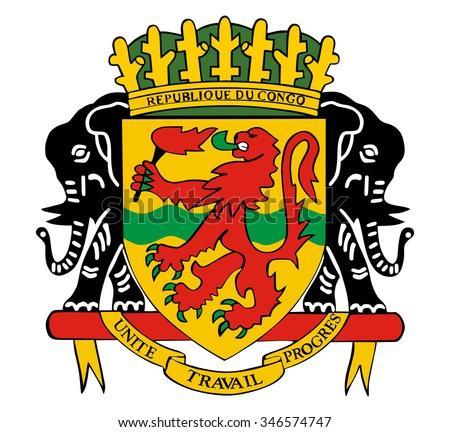
republic of the coat of arms against white background , vector illustration .